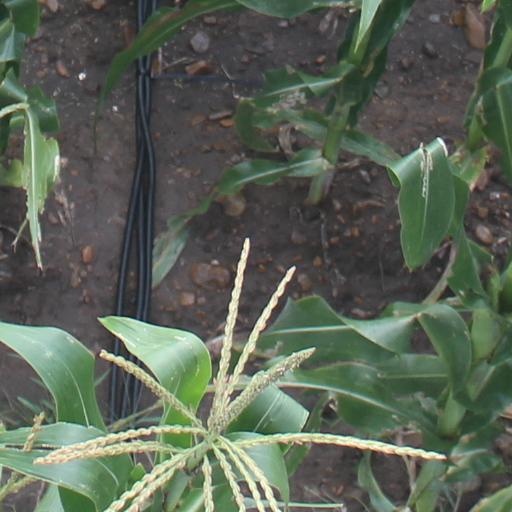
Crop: maize; corn